Tony, Caro and John

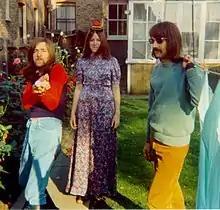

Tony, Caro and John is a British psychedelic folk trio who recorded the album "All on the First Day" in 1972. The threesome took much of their inspiration from the Incredible String Band's eclectic strain of psychedelic folk, although songwriter and singer Tony Doré's compositions had a sound and voice of their own. The All Music Guide writes of the trio, "Tony, Caro and John were also wont to embellish their basic male-female vocal harmonies, and one electric guitar-one-acoustic-guitar-bass line-up, with weird touches of hippie psychedelia in the occasional electronic effects, tinkling percussion, flageolet (a type of small flute), wah-wah, and violin... Slightly sardonic but cheerfully playful, and with strong tunes effectively blending major and minor modes, they're more approachable for listeners with conventional rock and pop tastes than the Incredible String Band, or Incredible String Band-like bands of the period, such as Forest and Dr. Strangely Strange."